Olot

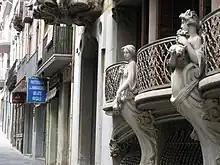
Solà-Morales house

In Olot there are two important natural areas, the Moixina and the Parc Nou, which are characterized by their oak woods, which boast an understorey of plants that are extremely rare on the south side of the Pyrenees. These woods also inspired many of the painters from the "Olot school". With the city being situated in the Zona Volcànica de la Garrotxa Natural Park, the surrounding area also offers spectacular natural places like the "Fageda d'en Jordà" (a beech forest with volcanic blisters) or the natural springs of Sant Roc. The city also has a bicycle lane connecting to Girona, which was an old railway.